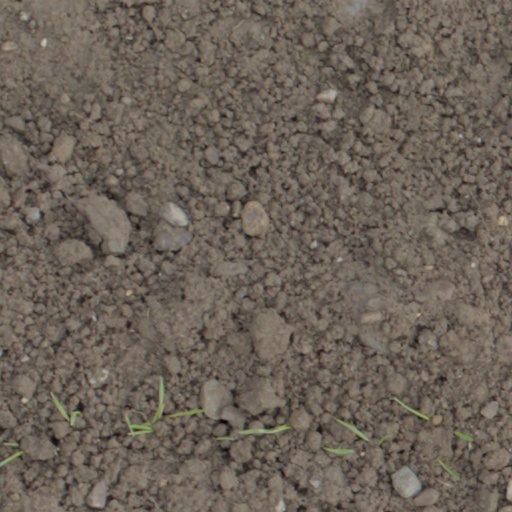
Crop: wheat